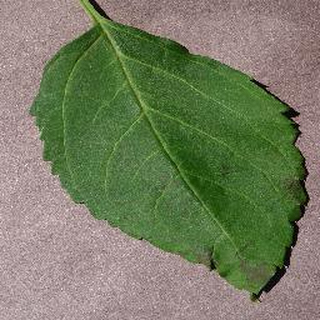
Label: healthy_cherry